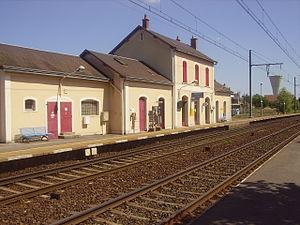
Gare de Mehun-sur-Yèvre (Cher)
La gare de Mehun-sur-Yèvre est une gare ferroviaire française de la ligne de Vierzon à Saincaize, située sur le territoire de la commune de Mehun-sur-Yèvre, dans le département du Cher, en région Centre-Val de Loire.